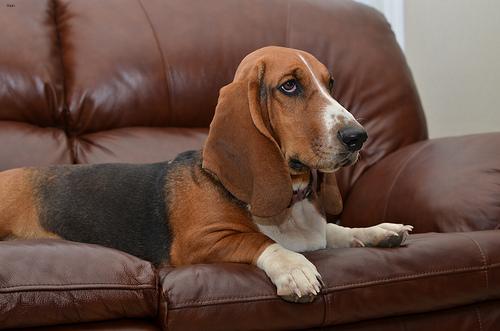
Breed: basset hound